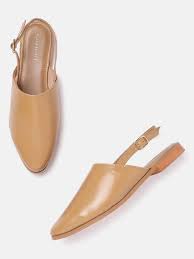
Label: Ballet Flat